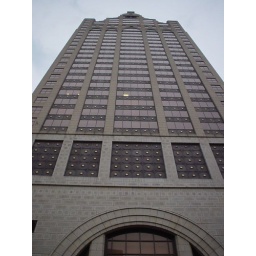
MKE by boat - on the river 1